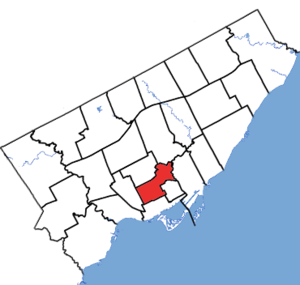
Vaughan—Woodbridge est une circonscription provinciale de l'Ontario représentée à l'Assemblée législative de l'Ontario depuis 2018.
University—Rosedale est une circonscription électorale fédérale en provinciale en Ontario.
University—Rosedale est une circonscription provinciale de l'Ontario représentée à l'Assemblée législative de l'Ontario depuis 2018.